Sandy Mölling

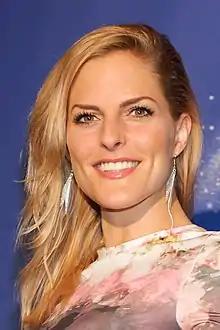
Mölling in 2013

Sandy Mölling (born 27 April 1981) is a German singer and television personality. She rose to fame as one of the members of the girl group No Angels, which were formed in 2000 on the German television talent show "Popstars", becoming one of the best-selling girl groups of European origin of all time. During their hiatus, Mölling released a solo album, "Unexpected" (2004), which produced the top ten singles "Unnatural Blonde" and "Tell Me", and became a judge on the fourth season of "Popstars".